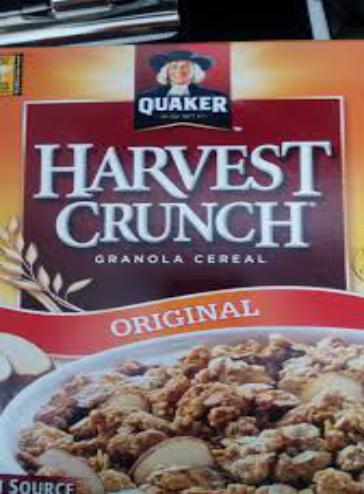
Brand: Harvest Crunch
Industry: Food